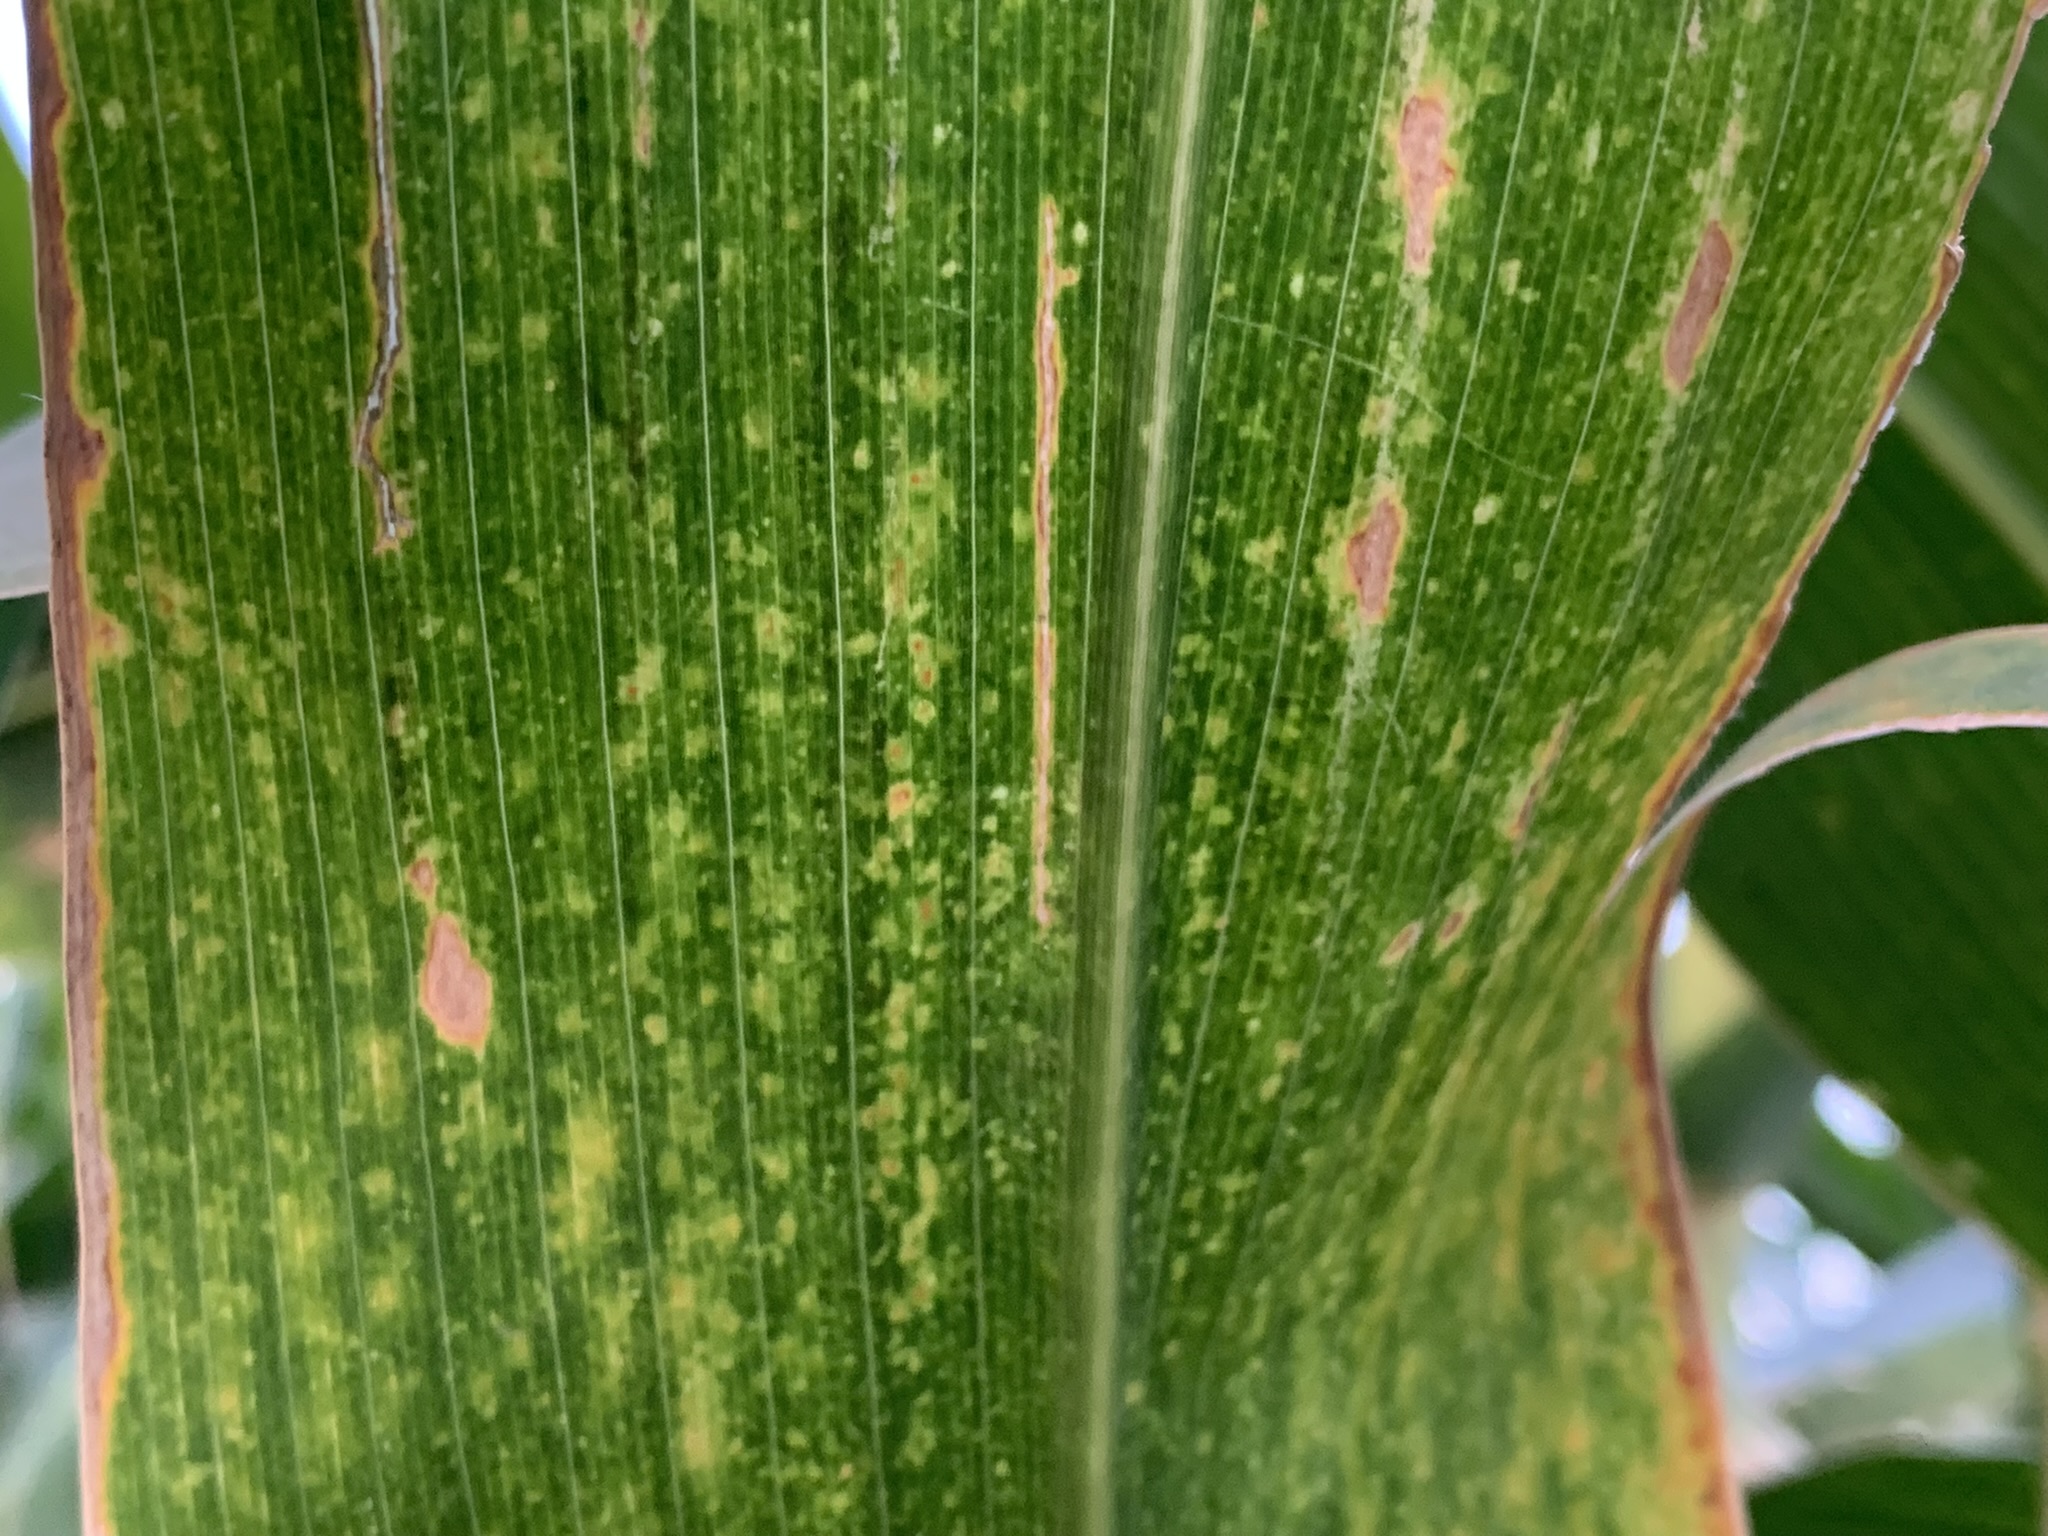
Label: MLN